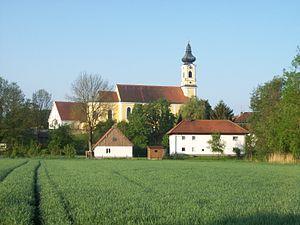
Stephansposching est une commune de Basse-Bavière de l'arrondissement de Deggendorf, regroupant vingt communautés villageoises, située dans la région de Gäuboden, au sud du Danube. Elle comprenait 3 061 habitants au recensement du 31 décembre 2006.